Pac-Man Dash!

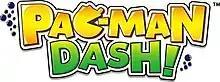

Pac-Man Dash! is a side-scrolling endless runner-style game released for iOS and Android devices, by Namco Bandai Games as part of the "Pac-Man" series of games. The game's setting and design was primarily based on the CGI animated series "Pac-Man and the Ghostly Adventures" and contained many characters, references, and music tracks from it. The game was later removed from the App Store on 21st March 2017.